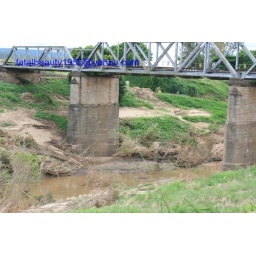
flood damage river near gatton and railway bridge